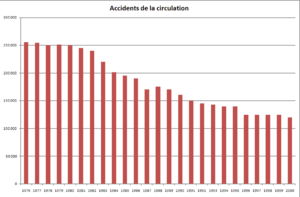
La loi nᵒ85-677 du 5 juillet 1985 tendant à l'amélioration de la situation des victimes d'accidents de la circulation et à l'accélération des procédures d'indemnisation, dite loi Badinter, est une loi française qui crée un régime spécial d'indemnisation des victimes d'accident de circulation.